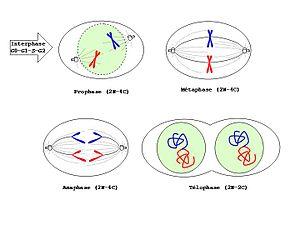
Description: Les différentes étapes de la mitose pendant le cycle cellulaire . Source: dessin original Auteur: Michel Hamels Michel Hamels 18 août 2006 à 17:54 (CEST)
Le cycle cellulaire est l'ensemble des étapes qui constituent et délimitent la vie d'une cellule. Ce cycle est composé de plusieurs phases de croissance dans lesquelles la cellule grossit et duplique son matériel génétique et d'une phase où celle-ci se divise pour donner naissance à deux cellules filles identiques. Les cellules filles reproduiront ce cycle, et ainsi de suite.